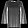
Label: Shirt